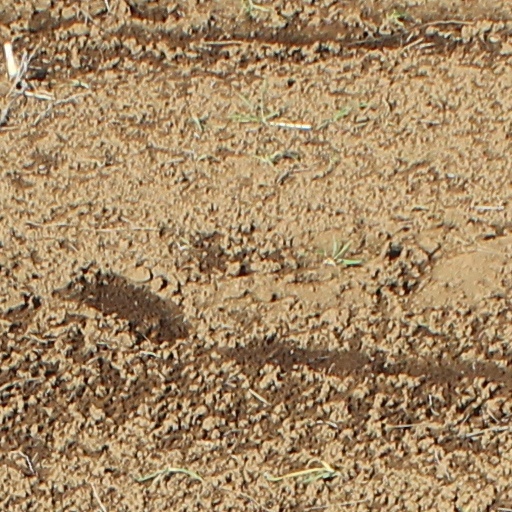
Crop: wheat